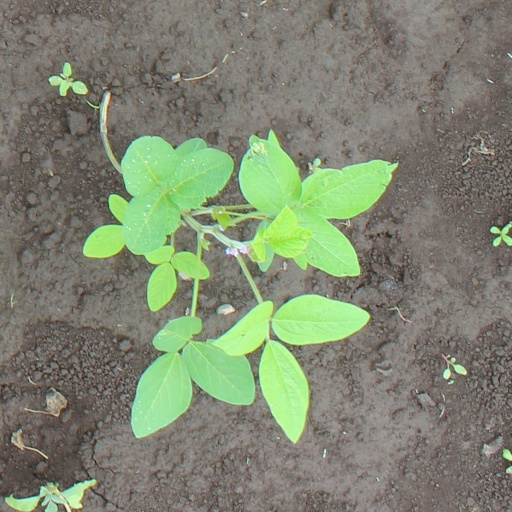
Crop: soybean